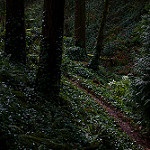
Scene: Outdoor